Indore–Ajmer Link Express

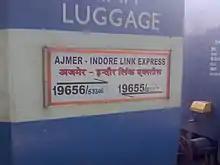
Indore–Ajmer Link Express logo

The Indore - Ajmer Link Express was a daily link express train which runs between Indore Junction railway station of Indore, the largest city and commercial hub of Madhya Pradesh and Ajmer, a pilgrimage spot in Rajasthan